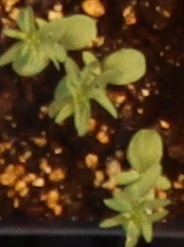
Label: Flax